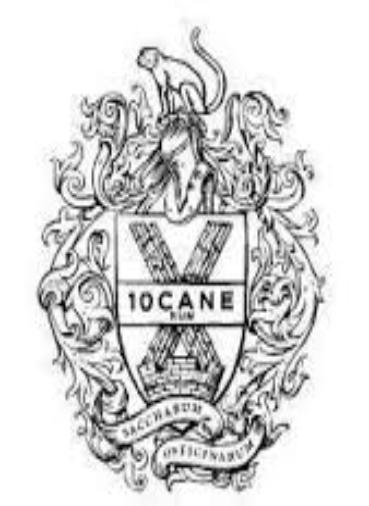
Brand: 10 Cane
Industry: Food